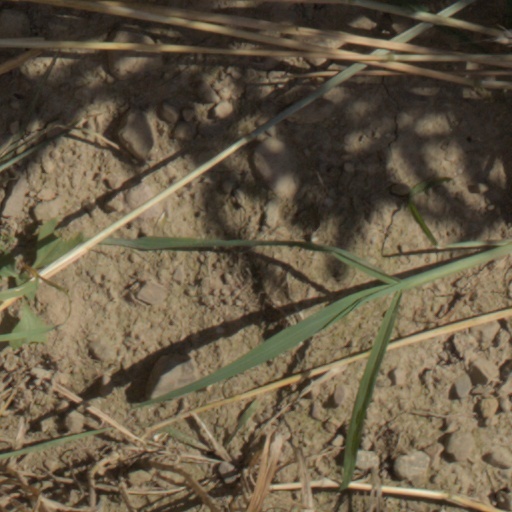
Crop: wheat